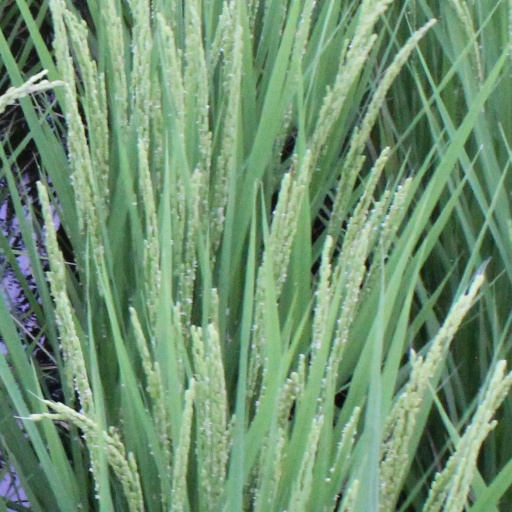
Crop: rice